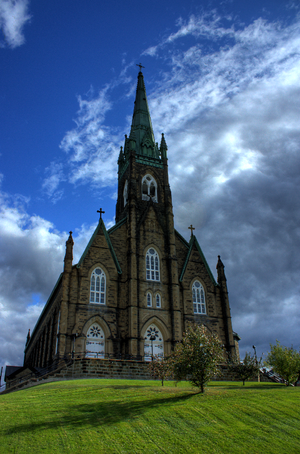
Cet article recense les lieux patrimoniaux du comté de Northumberland inscrit au répertoire des lieux patrimoniaux du Canada, qu'ils soient de niveau provincial, fédéral ou municipal.
La basilique Saint Michael's est située sur une colline surplombant la rivière Miramichi au Nouveau-Brunswick. Elle fait à présent partie de la ville de Miramichi.
Miramichi est la plus grande ville dans le Nord-Est de la province du Nouveau-Brunswick, au Canada. Elle est située dans le comté de Northumberland, à l'embouchure du fleuve Miramichi, qui se jette dans le golfe du Saint-Laurent.